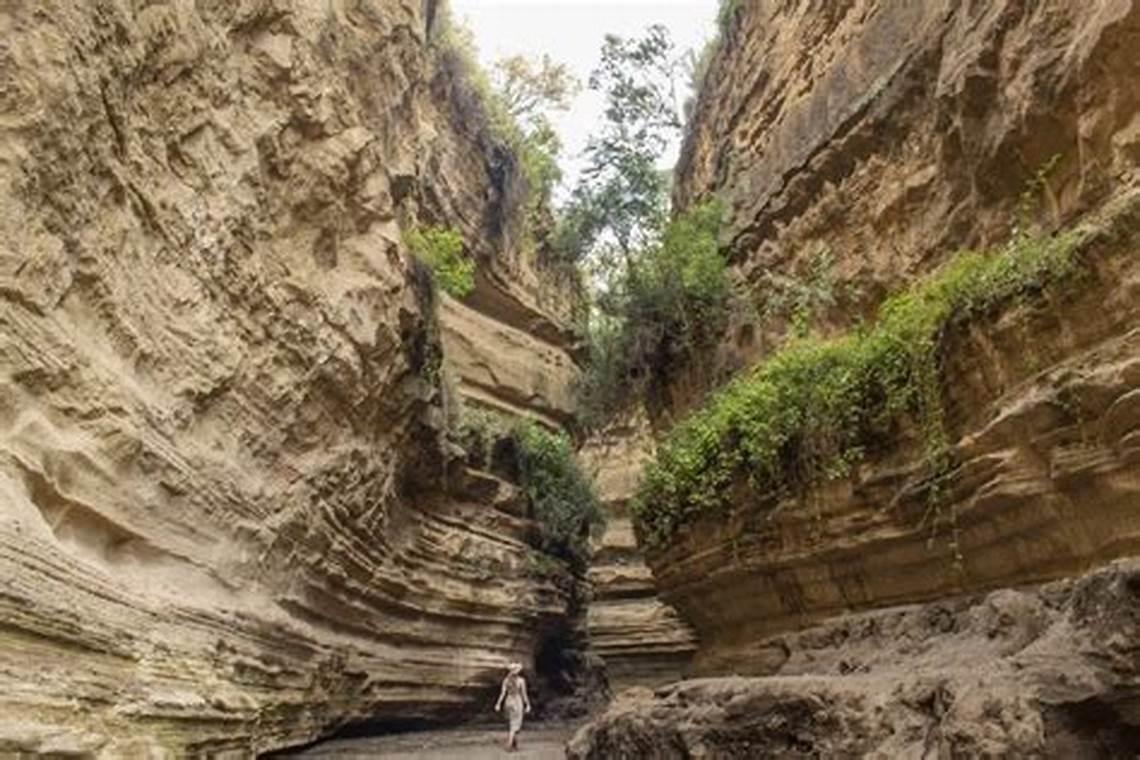
Mtu aliyepo katika eneo kubwa lenye miamba miwili, akiwa anapita katika eneo la katikati la miamba hiyo, lililozungukwa na miti mirefu pamoja na vichaka vidogo, vikiashiria ni eneo la utalii ama  hifadhi ya misitu.